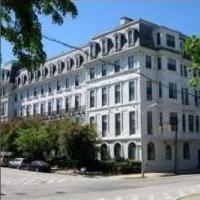
Weather: sun or clear